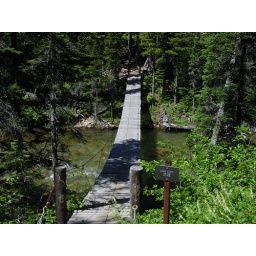
bridge over belly river